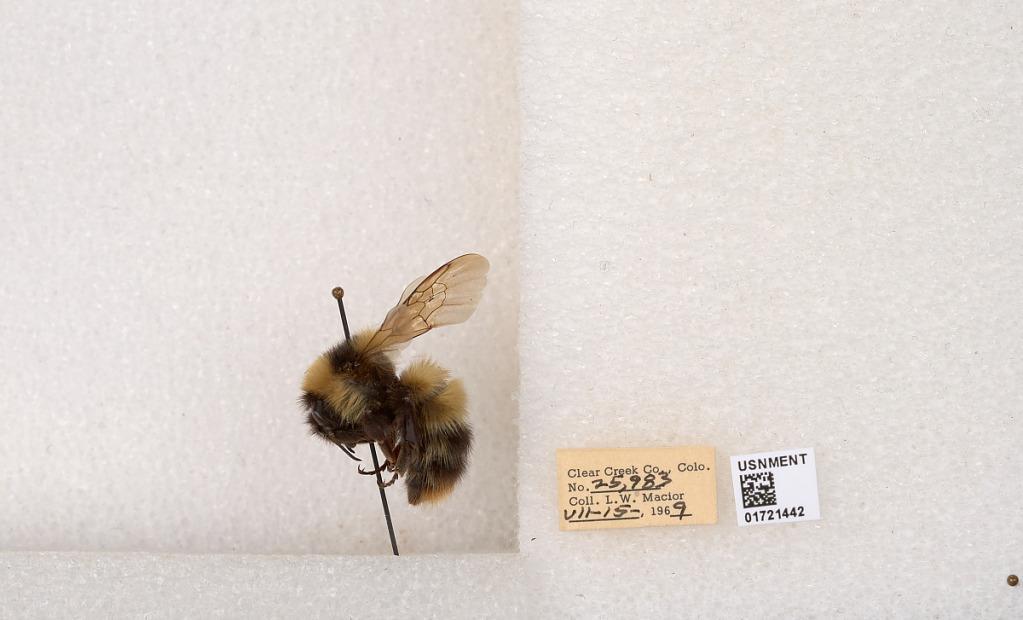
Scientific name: Bombus kirbyellus
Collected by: L. Macior
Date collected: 1969-7-15
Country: United States
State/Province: Colorado
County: Clear Creek
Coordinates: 39.6891, -105.644